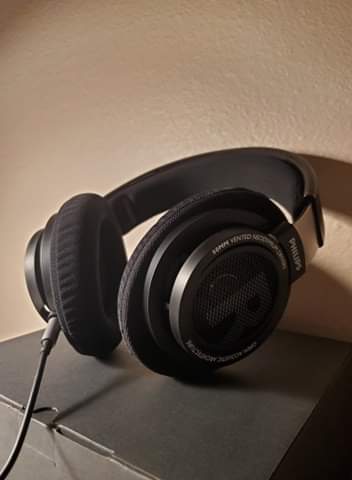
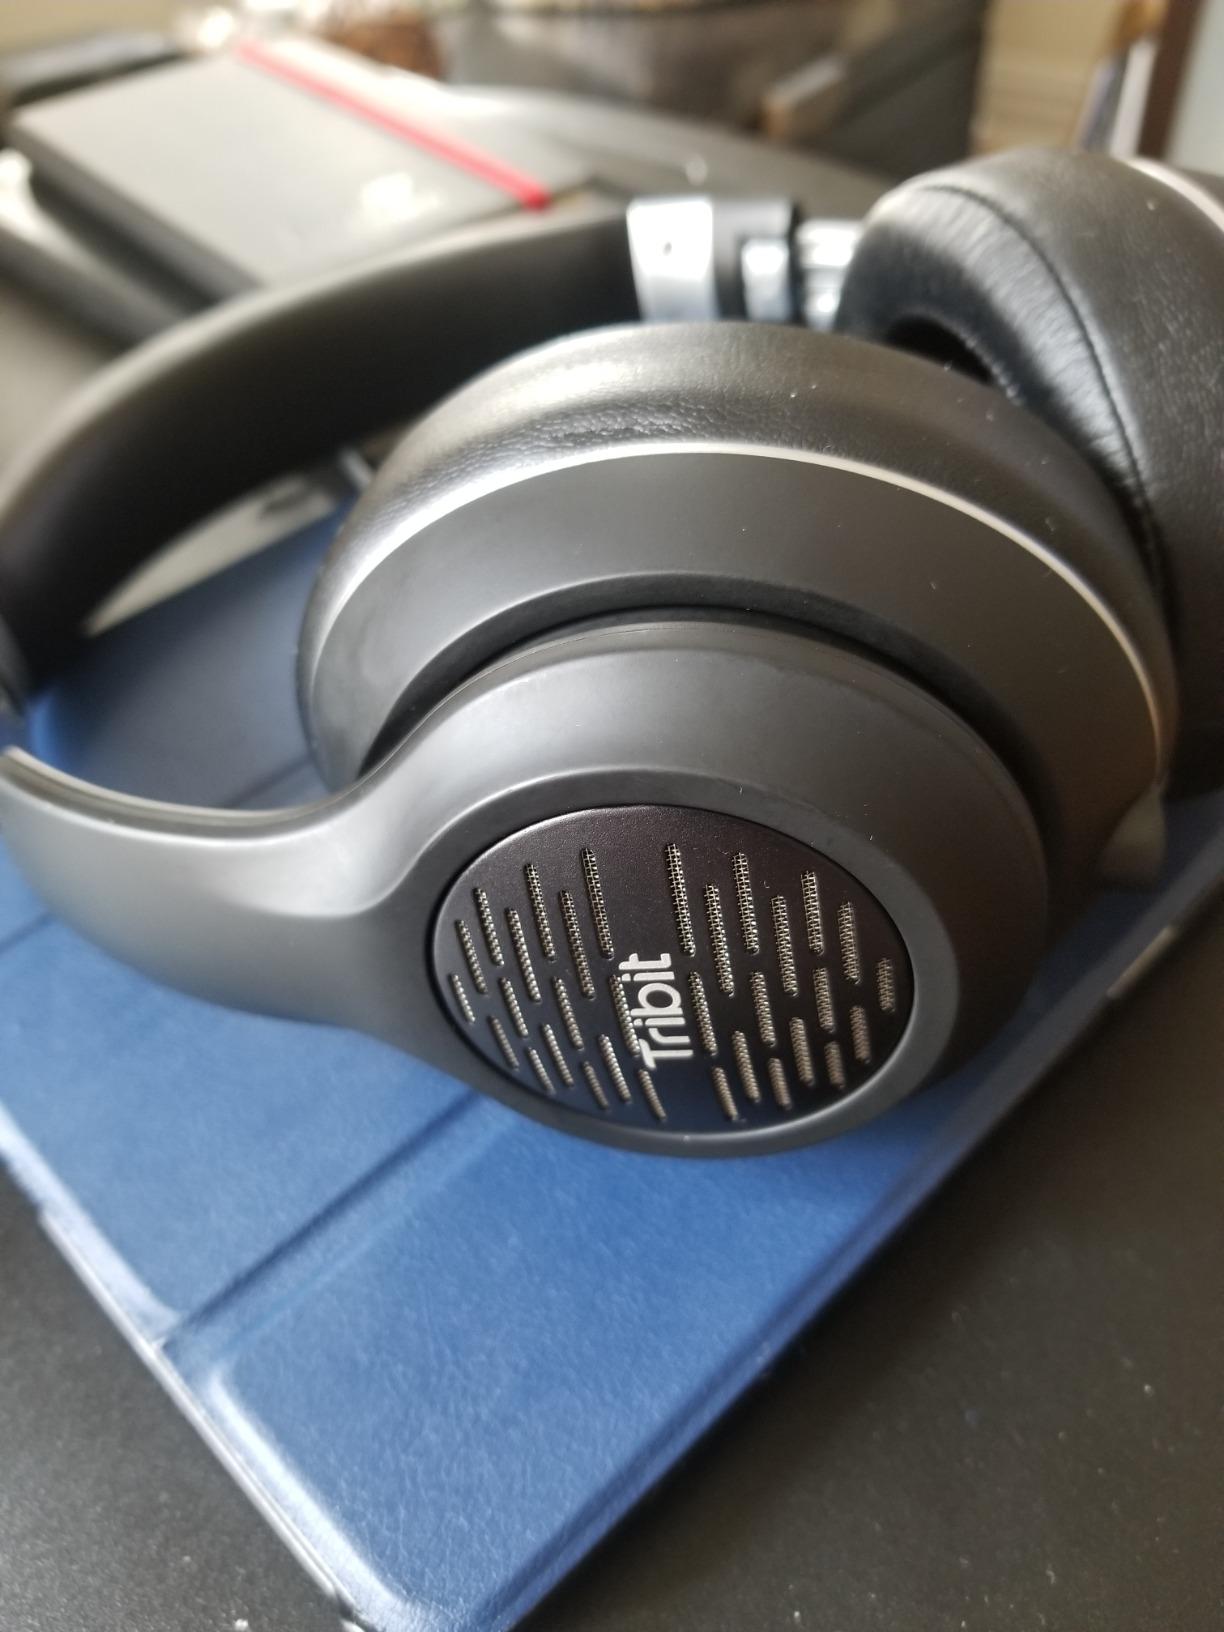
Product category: headphones
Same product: no